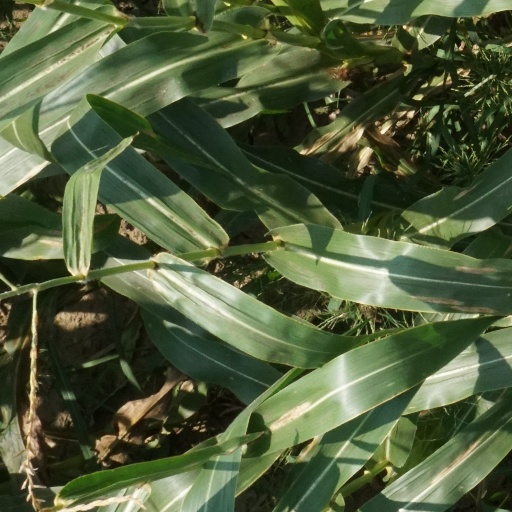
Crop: maize; corn